Sky position (RA, Dec in degrees): 143.164, 7.811
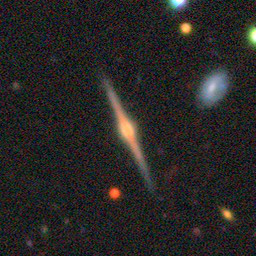
Galaxy morphology: Edge-on Galaxies with Bulge